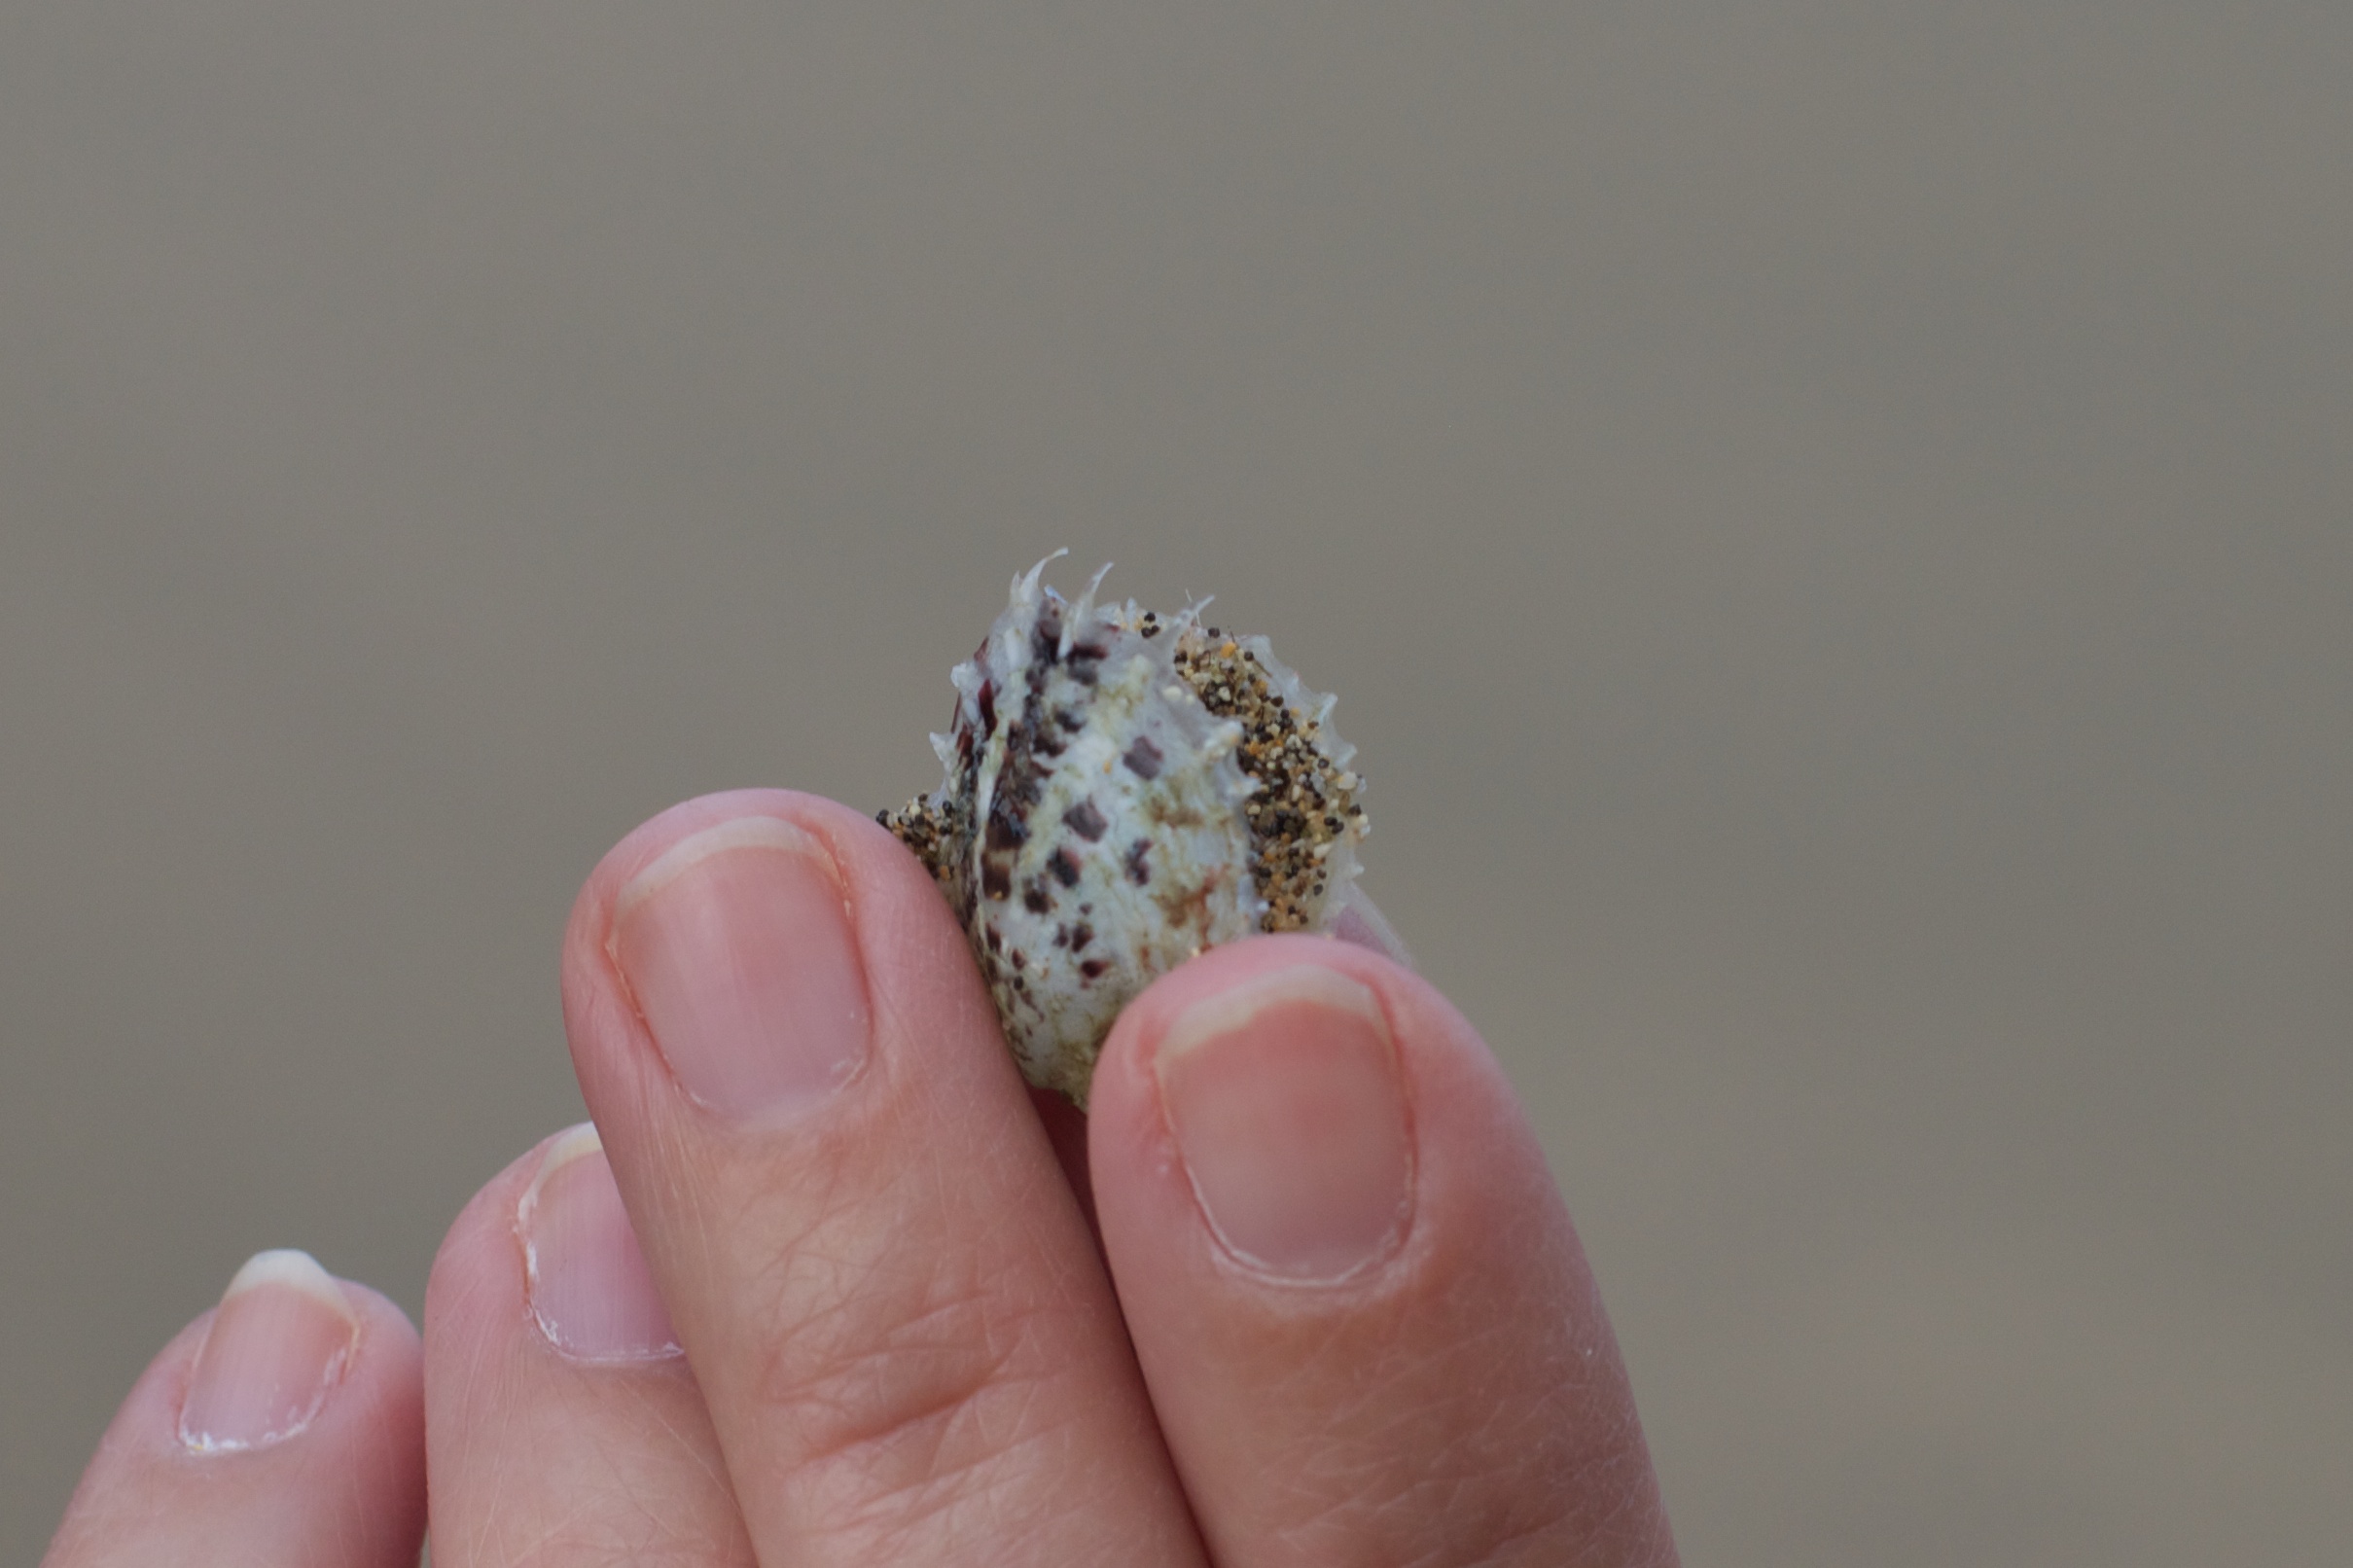
hand, ring, finger, nail, jewellery, hawaiikauai, macro photography, fashion accessory